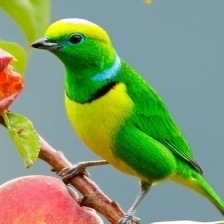
Species: GOLDEN CHLOROPHONIA
Scientific name: CHLOROPHONIA CALLOPHRYS